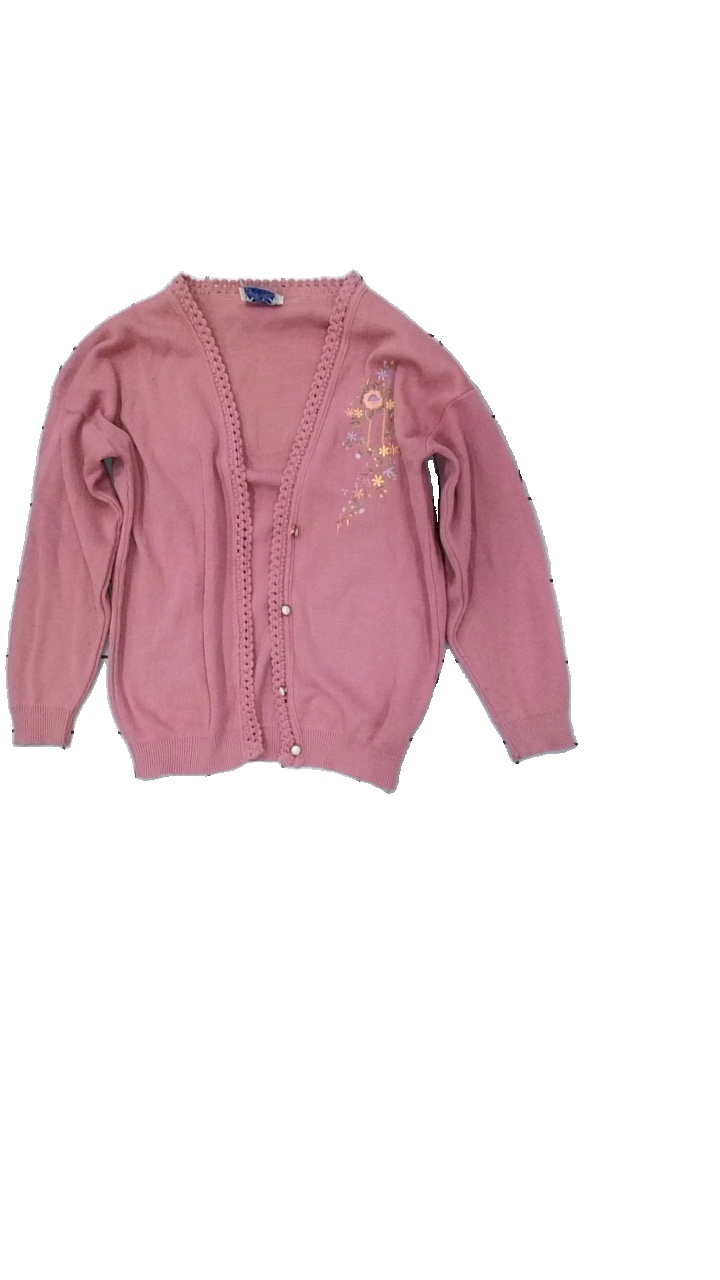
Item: Cardigan (Ladies)
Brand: Kv
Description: Pink cardigan with embroidery
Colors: Pink
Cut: Regular
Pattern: Embroidered
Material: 100% Acryl
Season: All
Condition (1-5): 2
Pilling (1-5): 2
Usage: Recycle
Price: <50